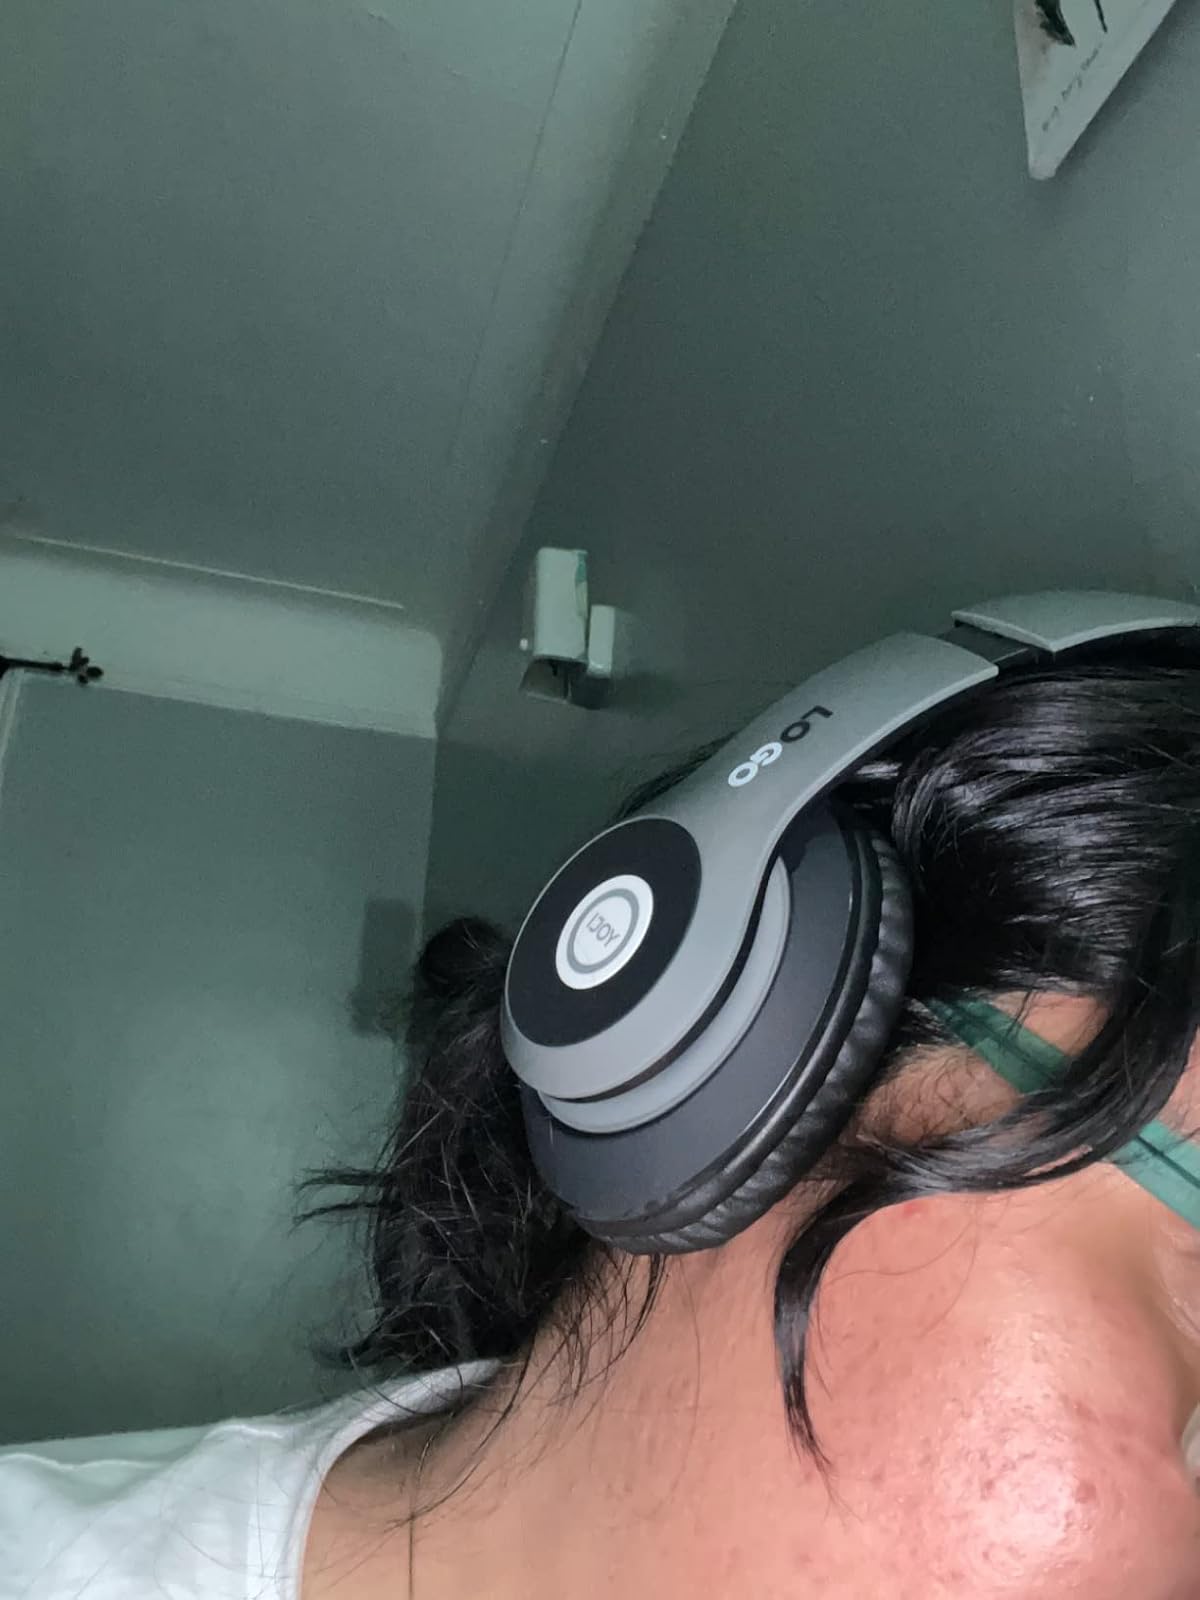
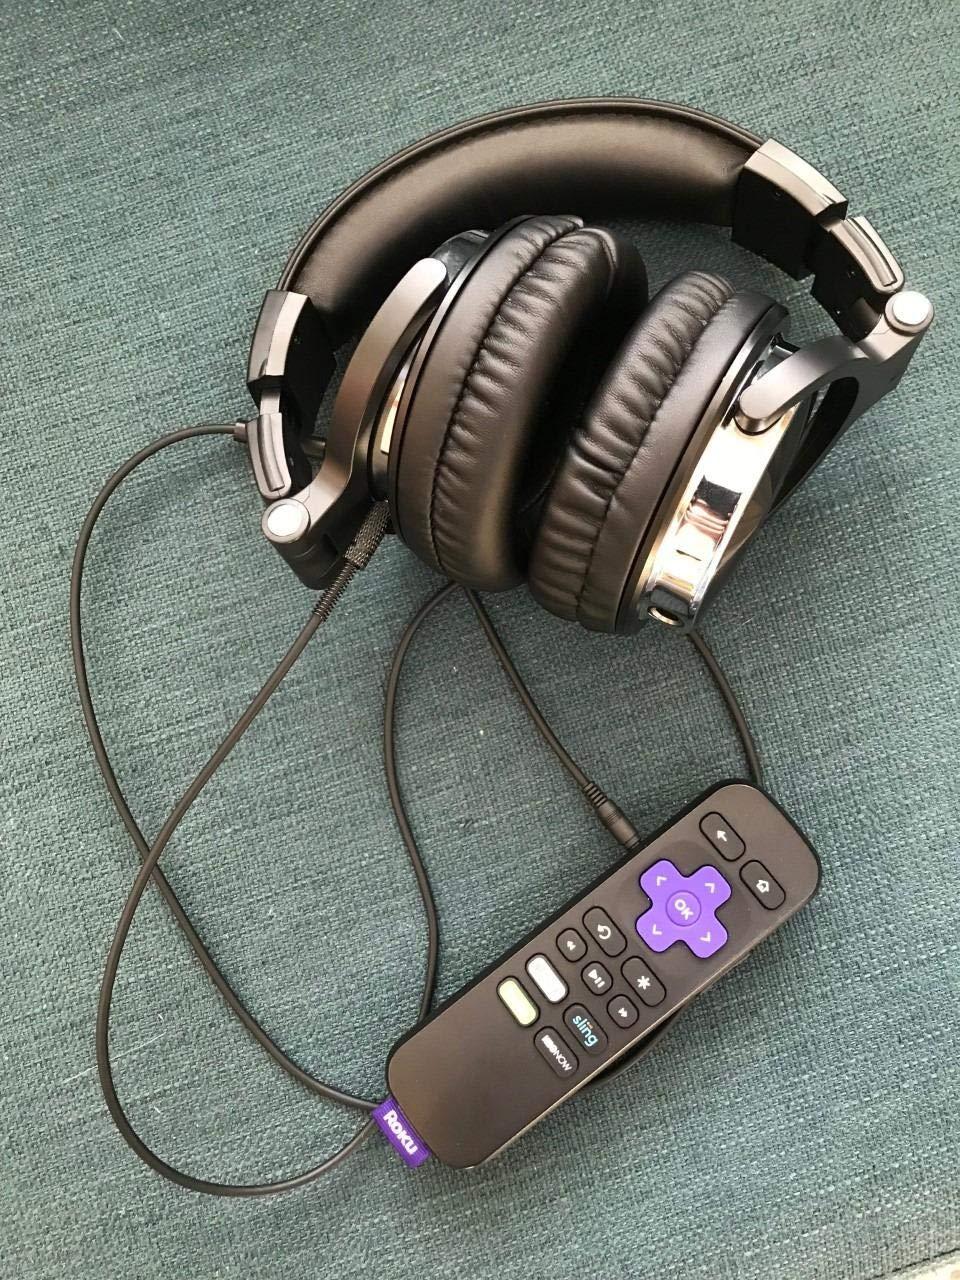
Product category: headphones
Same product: no